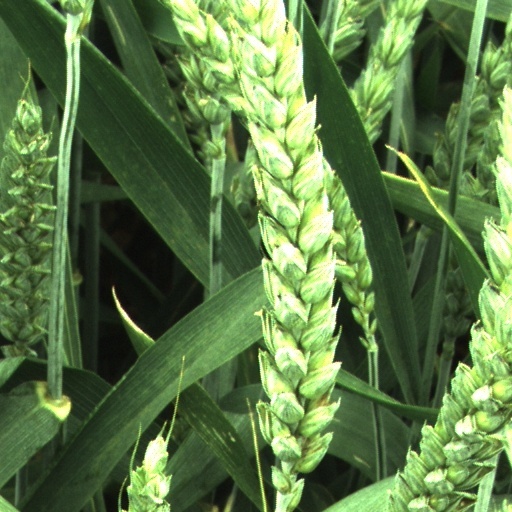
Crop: wheat